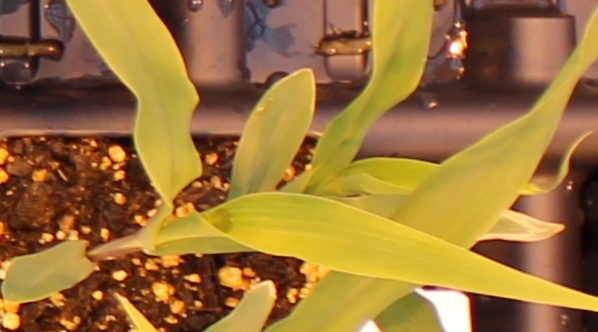
Label: Corn